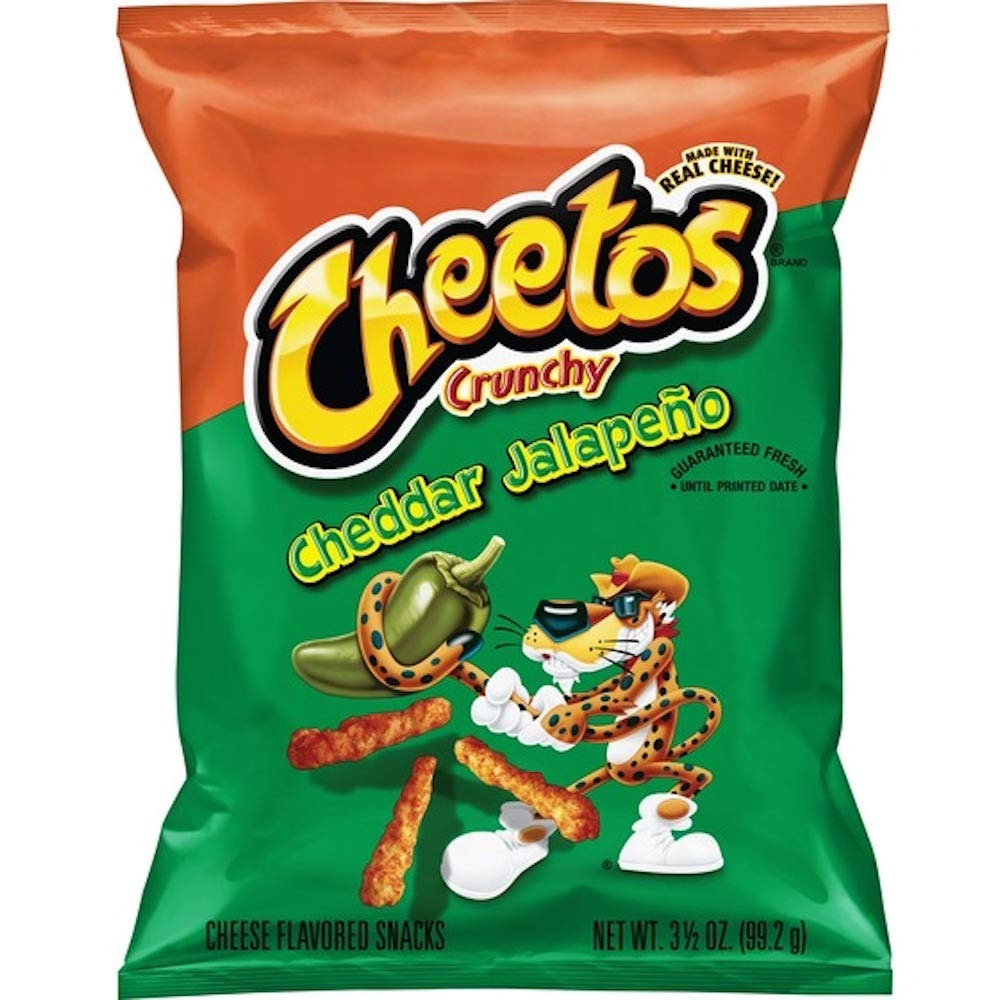
Item Name: Cheetos Cheddar Jalapeno Chips, 3.5 oz
Product Description: Jalapeno Chips
Value: 3.5
Unit: Ounce

Price: 7.03